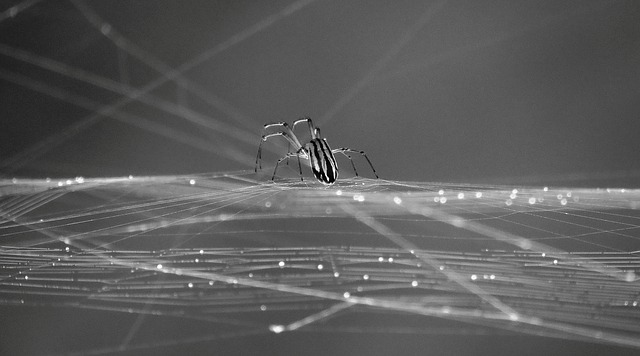
Label: ragno